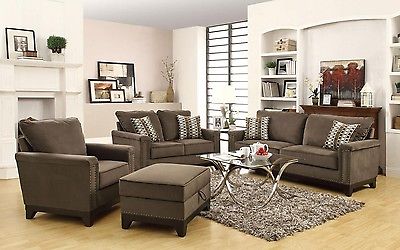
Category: sofa